List of non-marine molluscs of Lebanon

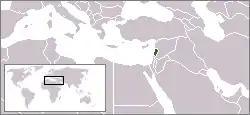
Location of Lebanon

The non-marine molluscs of Lebanon are a part of the molluscan fauna of Lebanon. A number of species of non-marine molluscs are found in the wild in Lebanon. In addition, a number of gastropod species are reared in captivity in greenhouses, aquaria and terraria.